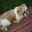
Label: dog